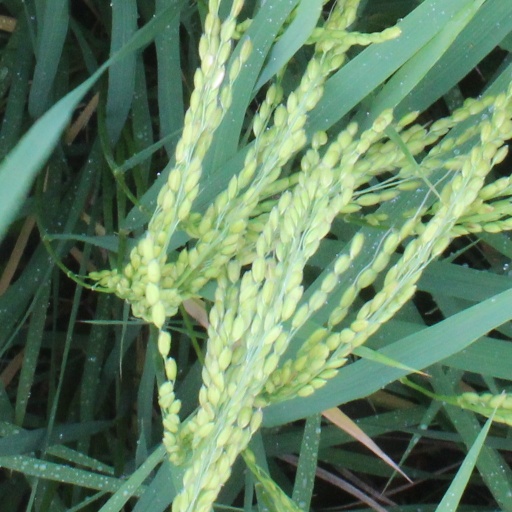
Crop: rice